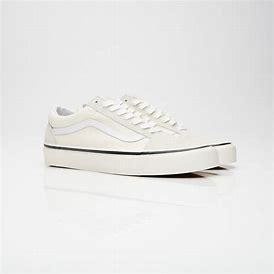
Brand: Vans
Model: UA Old Skool 36 DX